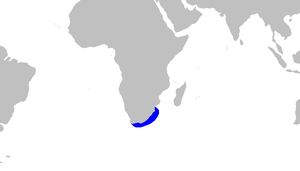
Haploblepharus edwardsii est une espèce de requins.